Christian Paradis

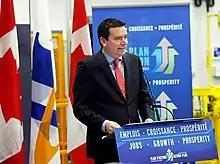
Paradis introduces an action plan for the economy, 2012

Christian Paradis (born January 1, 1974) is a Canadian politician who served as the Member of Parliament (MP) for Mégantic—L'Érable from 2006 to 2015. A member of the Conservative Party of Canada, he was first elected in the 2006 federal election and served as parliamentary secretary to the Minister of Natural Resources until January 4, 2007, when he was appointed Secretary of State for Agriculture and Agri-Food Canada and the Rural Secretariat. On June 25, 2008, Paradis was appointed Minister of Public Works and Government Services, retaining his position as Secretary of State for Agriculture until October that same year. On October 30, 2008, in a cabinet shuffle following the election, he retained the Public Works portfolio. In addition, he succeeded Lawrence Cannon as Quebec Lieutenant. On January 19, 2010, in a cabinet shuffle, Prime Minister Harper appointed him Minister of Natural Resources. On May 18, 2011, in a cabinet shuffle he was appointed to be the Minister of Industry. On July 15, 2013, in a cabinet shuffle, he was appointed as Minister of International Development and Minister for La Francophonie.